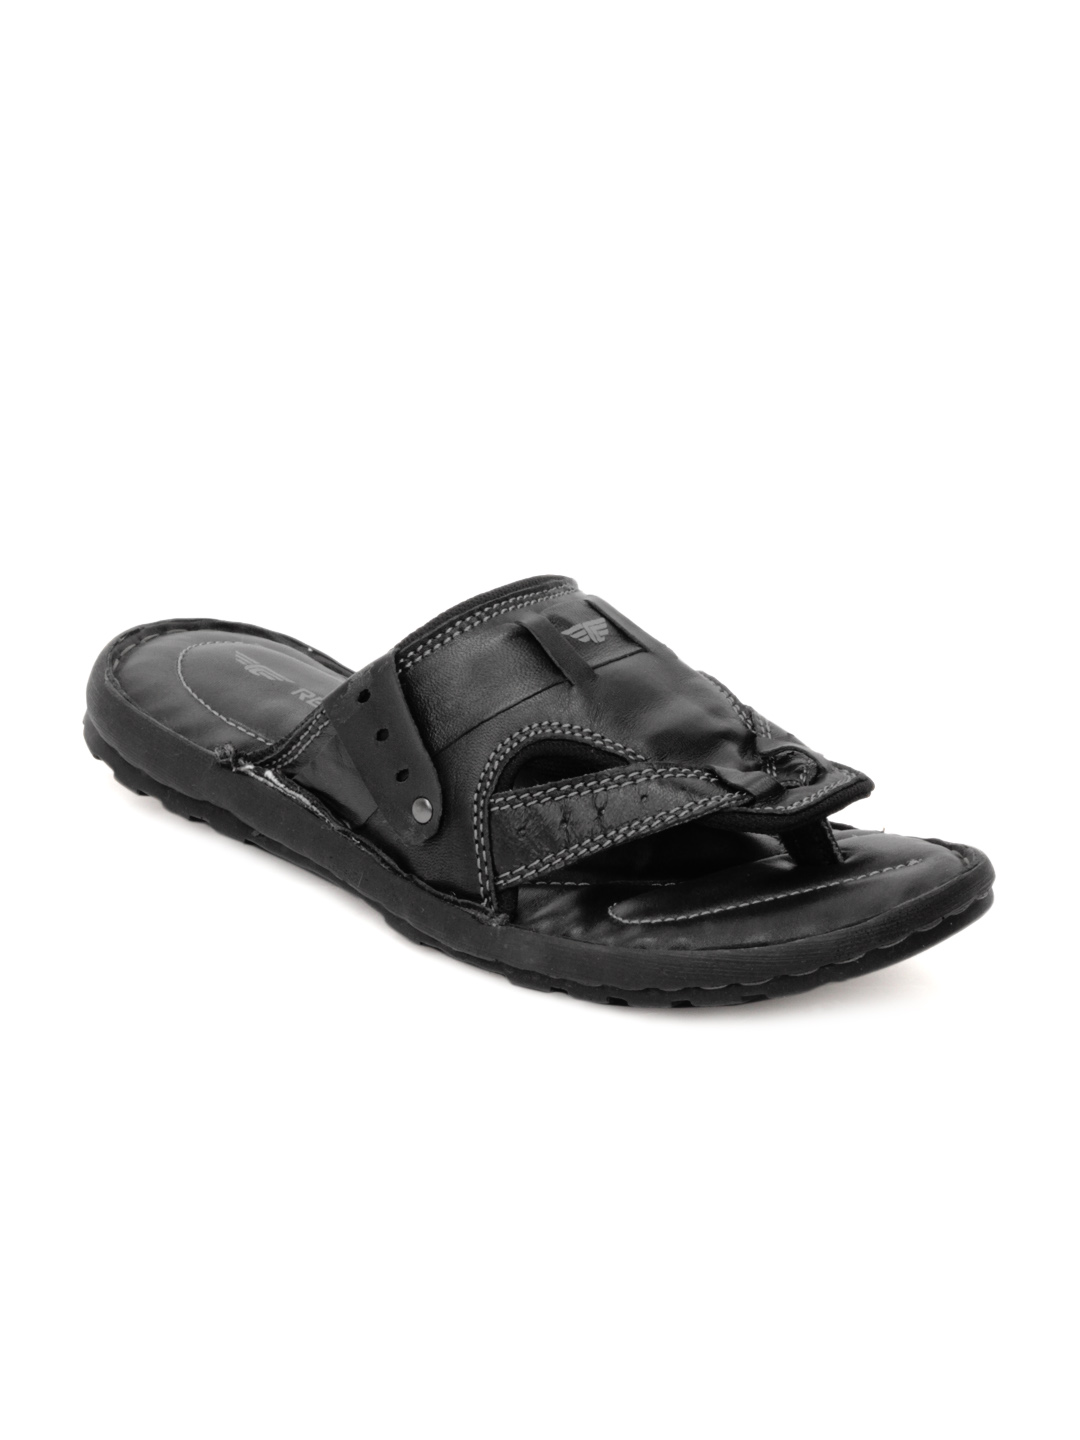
Red Tape Men Black Sandals
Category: Footwear / Sandal / Sandals
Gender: Men
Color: Black
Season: Summer 2013
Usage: Casual